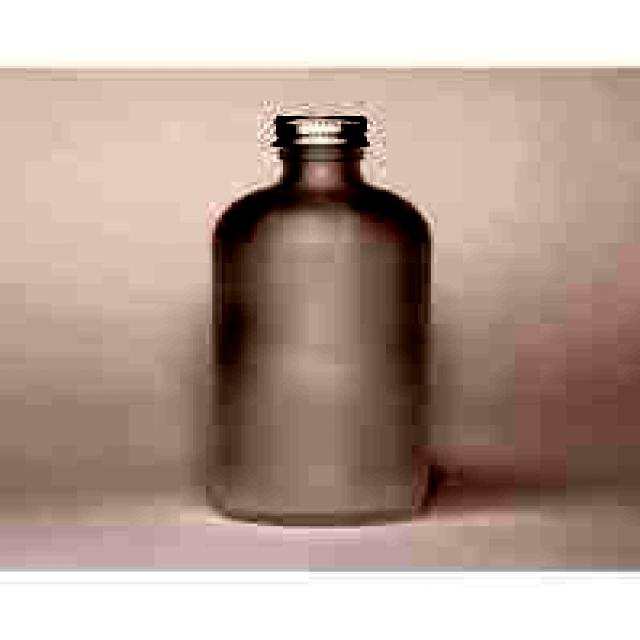
Label: Glass